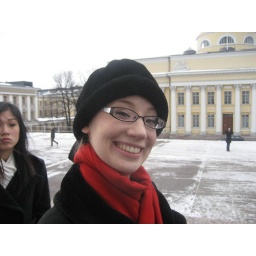
The library has a copy of every Finnish book published in Finland. EVER: